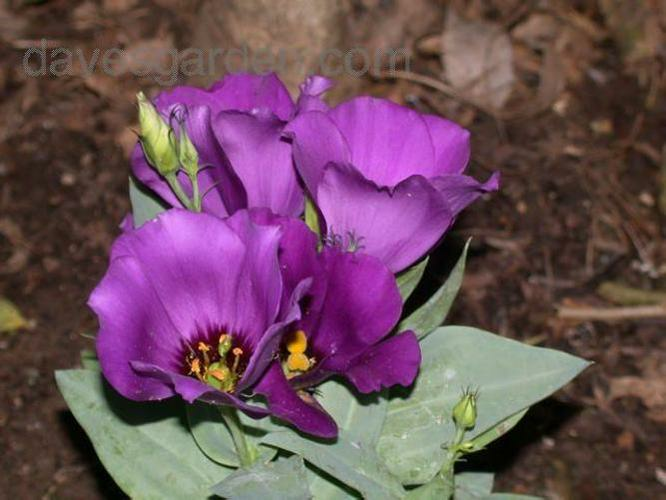
Flower: bolero deep blue